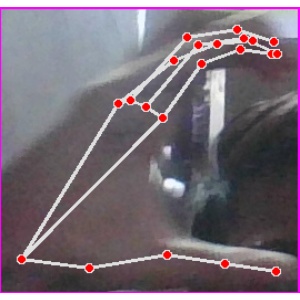
अक्षर: ऋ